New South Wales Police Force Academy

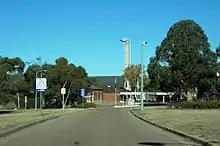
Buildings inside the academy grounds

Located within the Honour Precinct is an original ornate marble tablet featuring early losses of New South Wales Police Officers. The tablet is flanked by the New South Wales state flag and the New South Wales Police Force flag.